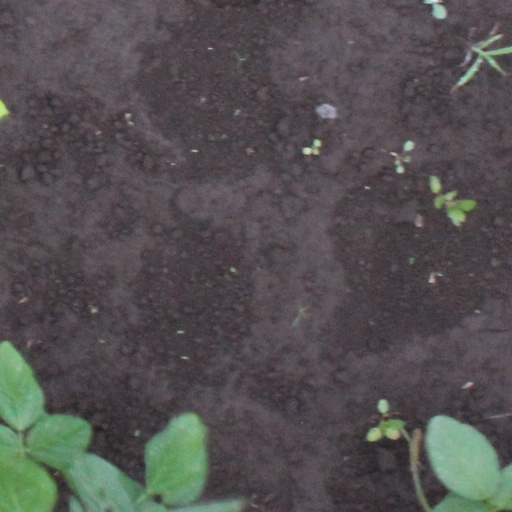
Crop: soybean